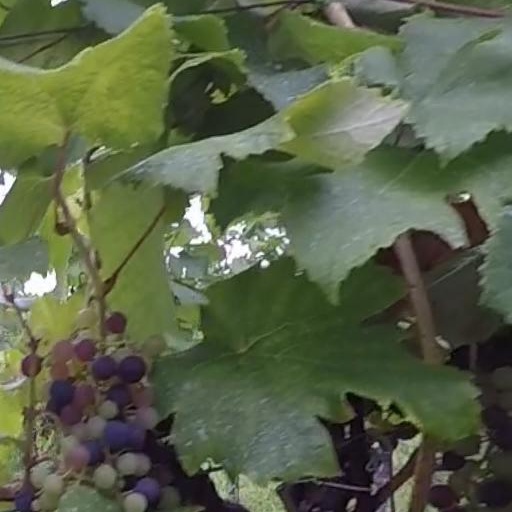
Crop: grape